Norwegian heavy water sabotage

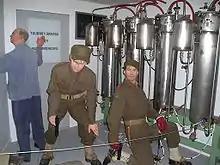
Reconstruction of the Operation Gunnerside team planting explosives to destroy the cascade of electrolysis chambers

In normal water, there is only one deuterium atom for every 6,400 hydrogen atoms; deuterium is more prevalent in the residue of water used as an electrolyte. An analysis of residues from the Vemork hydroelectric plant, a large-scale nitrate production plant using the Haber process, showed a hydrogen-to-deuterium ratio of 48 (most of the deuterium bound in HDO molecules). Norwegian Institute of Technology lecturer Leif Tronstad and Jomar Brun, head of the hydrogen plant, proposed a project in 1933 (the year heavy water was first isolated). It was accepted by Norsk Hydro, and production began in 1935.